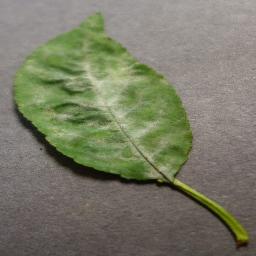
Label: Cherry___Powdery_mildew